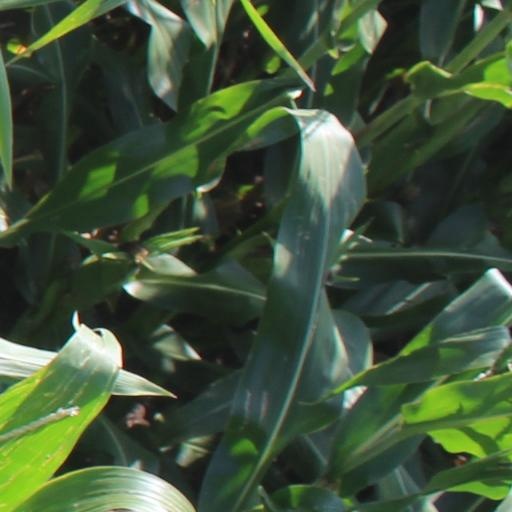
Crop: maize; corn